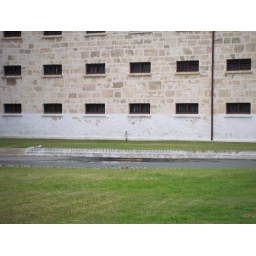
The white paint along the bottom is so that the prisoners were easily seen in their green outfits